List of Wrexham A.F.C. players (1–24 appearances)

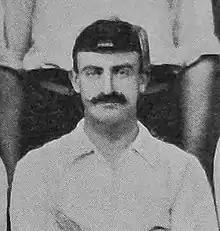
Harry Trainer scored two goals in his one appearance for Wrexham in 1900.

Wrexham Association Football Club is an association football club based in Wrexham, Wales. Founded in October 1864, it is the oldest football club in Wales and the third-oldest professional association football team in the world. After playing in the Combination and regional leagues for several years, Wrexham joined the Football League shortly after the First World War, as a founding member of the new Third Division North. The club remained in the Football League for over 85 years, before they were relegated to the National League in 2008. They remained in the fifth tier of English football for the next 15 seasons, missing out on promotion through the play-offs on five separate occasions. Wrexham were promoted in two consecutive seasons between 2022 and 2024, and will play in League One for the first time since 2005.